Benjamin McCulloch

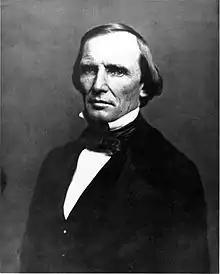
Benjamin McCulloch

McCulloch was placed in command of the Indian Territory. He set up his headquarters at Little Rock, and began piecing together an Army of the West, with regiments from Texas, Arkansas, and Louisiana. He disagreed strongly with General Sterling Price of Missouri, but with the assistance of Brigadier-General Albert Pike, he was able to build alliances for the Confederacy with the Cherokee, Choctaw, and Creek nations.